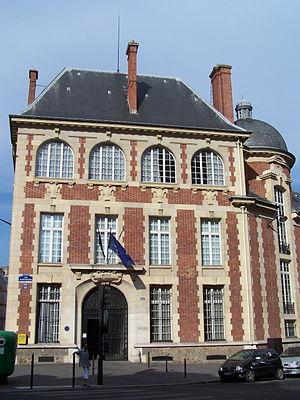
L'Institut national agronomique Paris-Grignon est une ancienne école d'ingénieurs française relevant de la tutelle du ministère de l'Agriculture. Elle n'existe plus en tant que telle depuis le 1ᵉʳ janvier 2007 et constitue avec l'École nationale supérieure des industries agricoles et alimentaires et l'École nationale du génie rural, des eaux et des forêts un nouvel établissement, l'Institut des sciences et industries du vivant et de l'environnement. Elle forme des ingénieurs agronomes et propose également des formations continues. AgroParisTech est membre de ParisTech.